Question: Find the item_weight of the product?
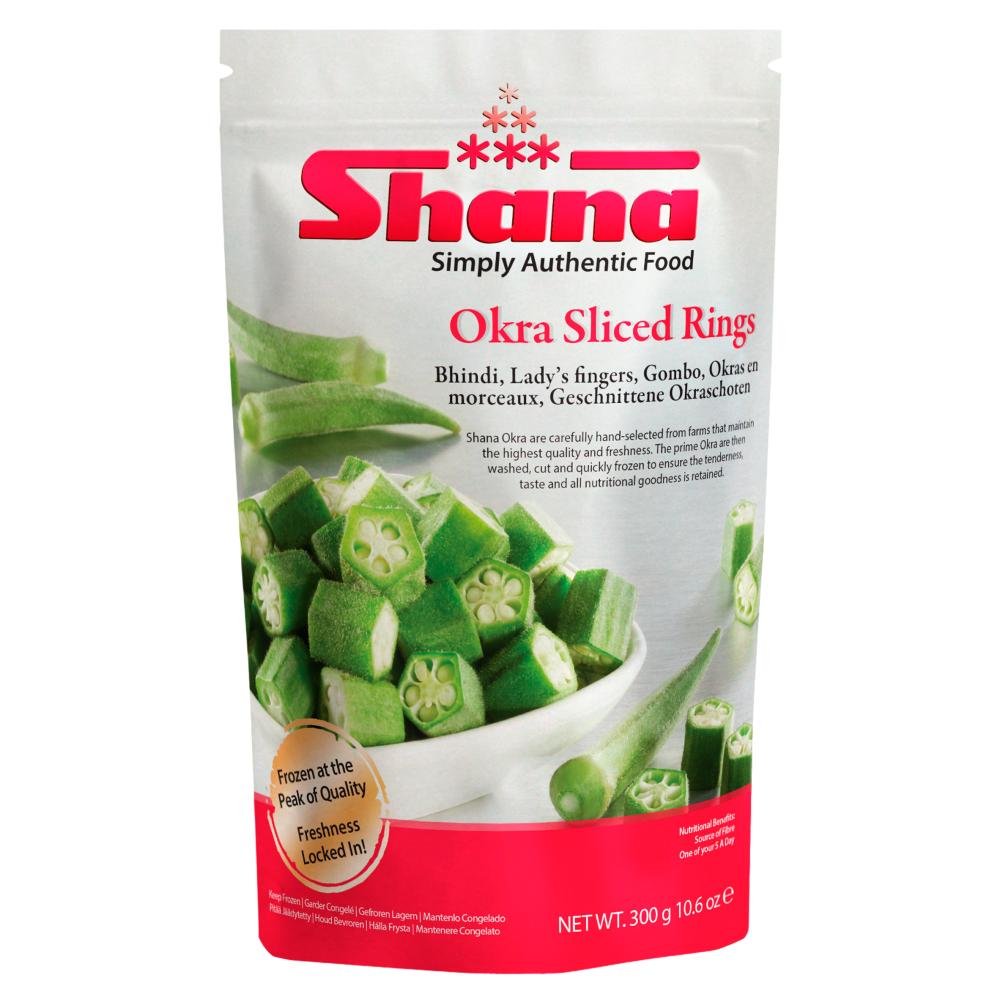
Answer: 300 gram